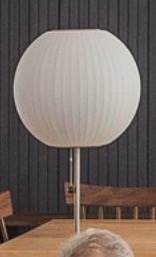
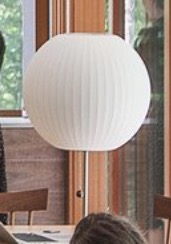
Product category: misc
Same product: yes